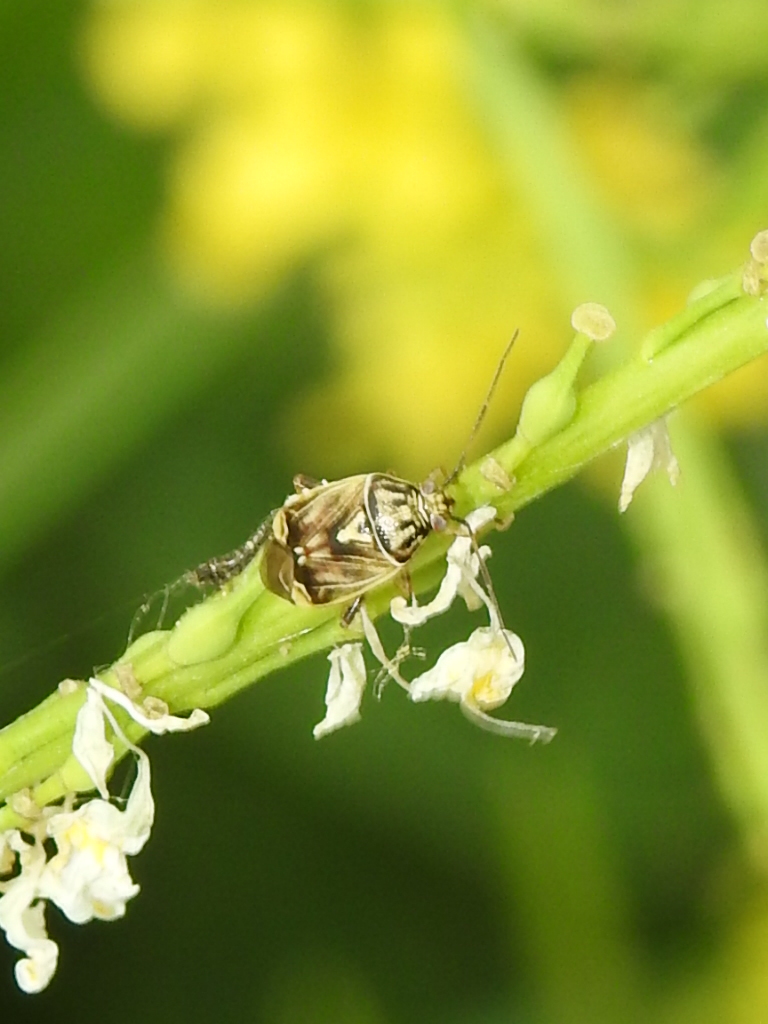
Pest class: lygus_bug